Hamadan

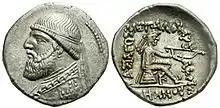

Thereafter, in the 18th century, Hamadan was surrendered to the Ottomans, but due to the work of Nader Shah, Hamadan was cleared of invaders and, as a result of a peace treaty between Iran and the Ottomans, it was returned to Iran; During the early 18th century chaos in Iran, various tribal groups, including Kurdish tribes, took advantage of the instability. In 1719, Kurdish tribes temporarily seized Hamadan and advanced nearly as far as Isfahan. Hamadan stands on the Silk Road, and even in recent centuries the city enjoyed strong commerce and trade as a result of its location on the main road network in the western region of Iran. In the late 19th century, American missionaries, including James W. Hawkes and Belle Sherwood Hawke, established schools in Hamadan.